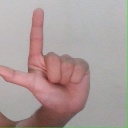
अक्षर: ल